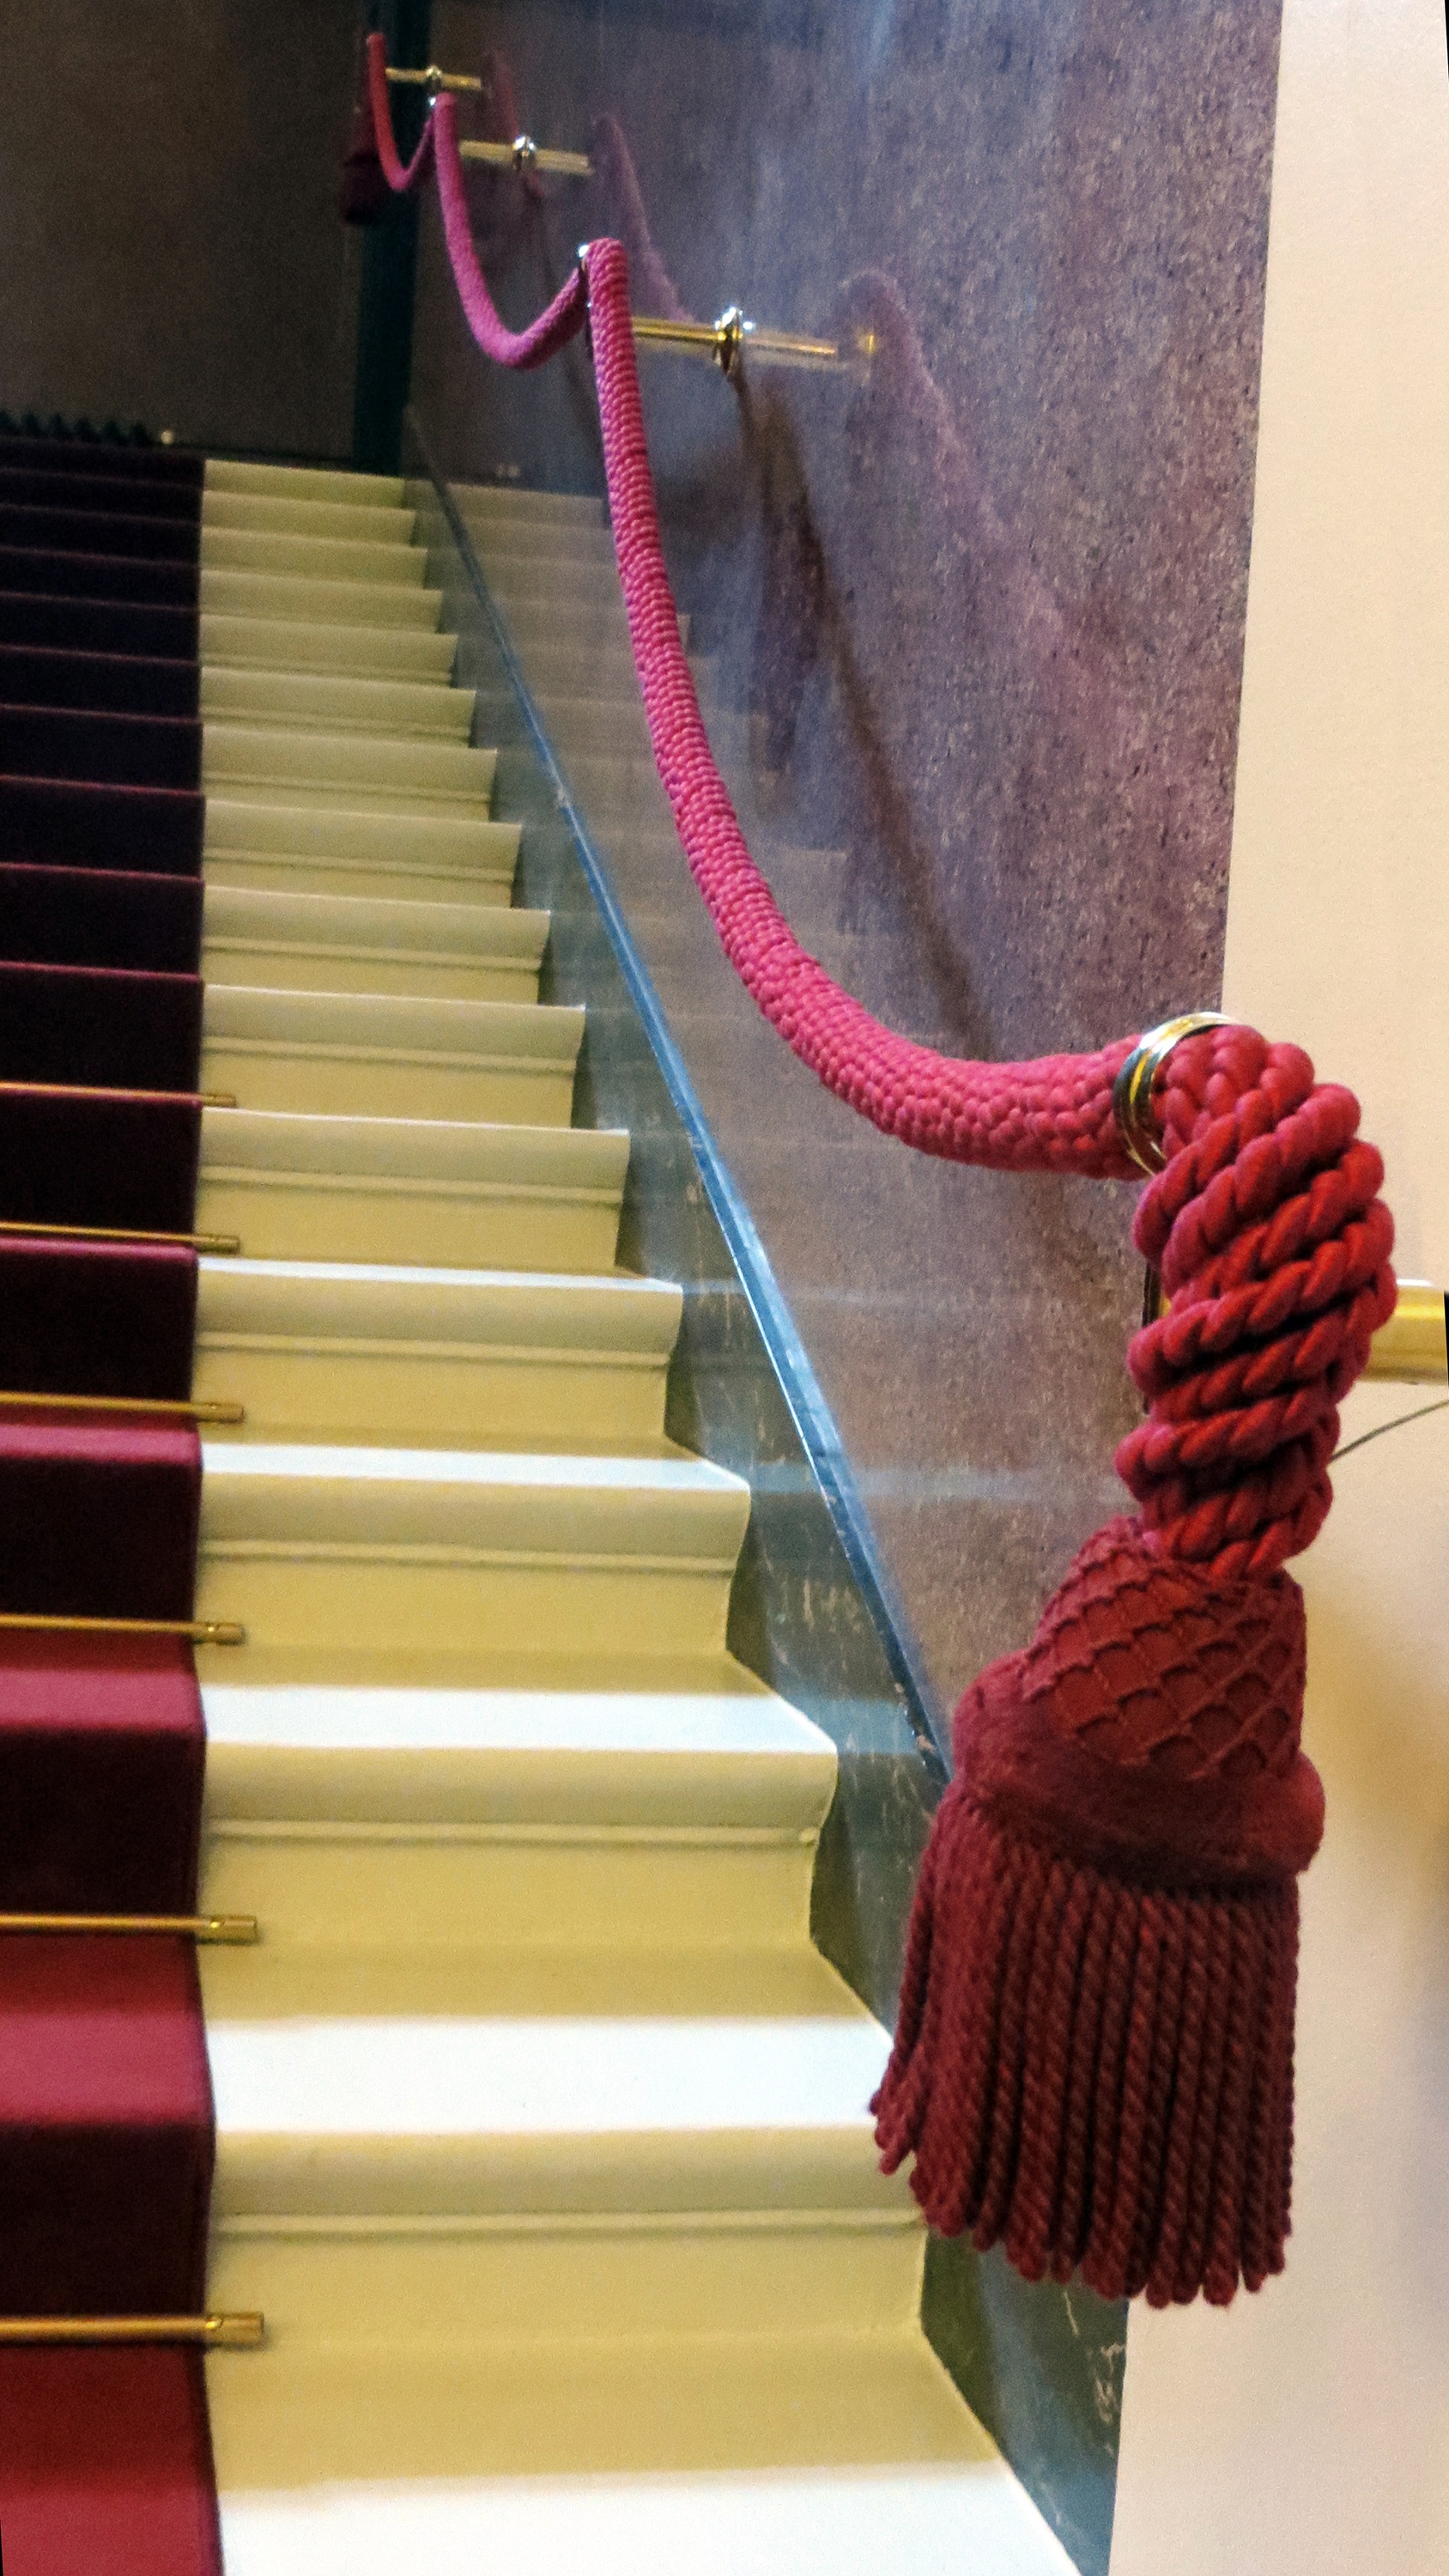
interior, red, color, clothing, textile, art, stairs, dresden, emergence, red carpet, semper opera